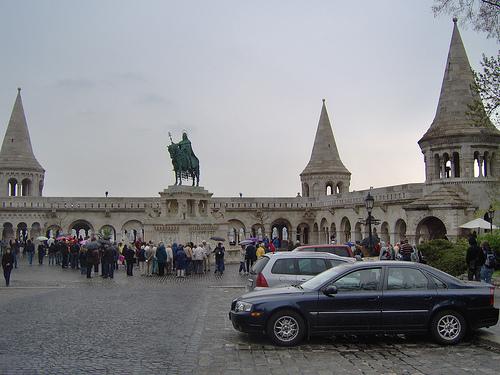
Weather: rain or strom